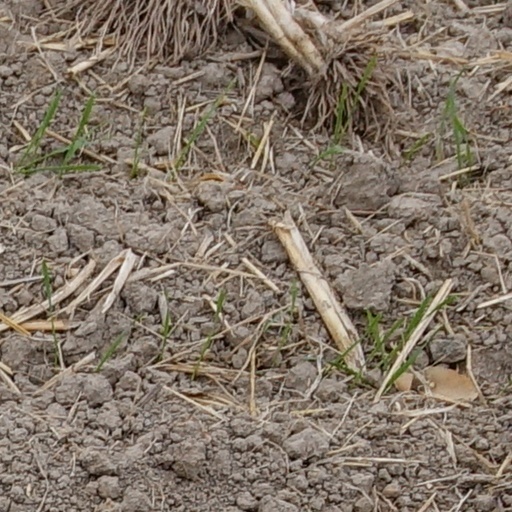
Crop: wheat